Kauklahti

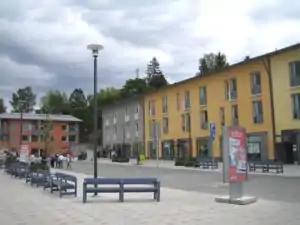
Kauklahti during the 2006 Finnish Housing Fair

Kauklahti (Finnish) or Köklax (Swedish, alternative spelling "Köklaks", old Finnish "Kaukalaksi") is a district of Espoo, in the Greater Helsinki area of Finland. Kauklahti is growing fast and in 2006 hosted The Finnish Housing Fair.